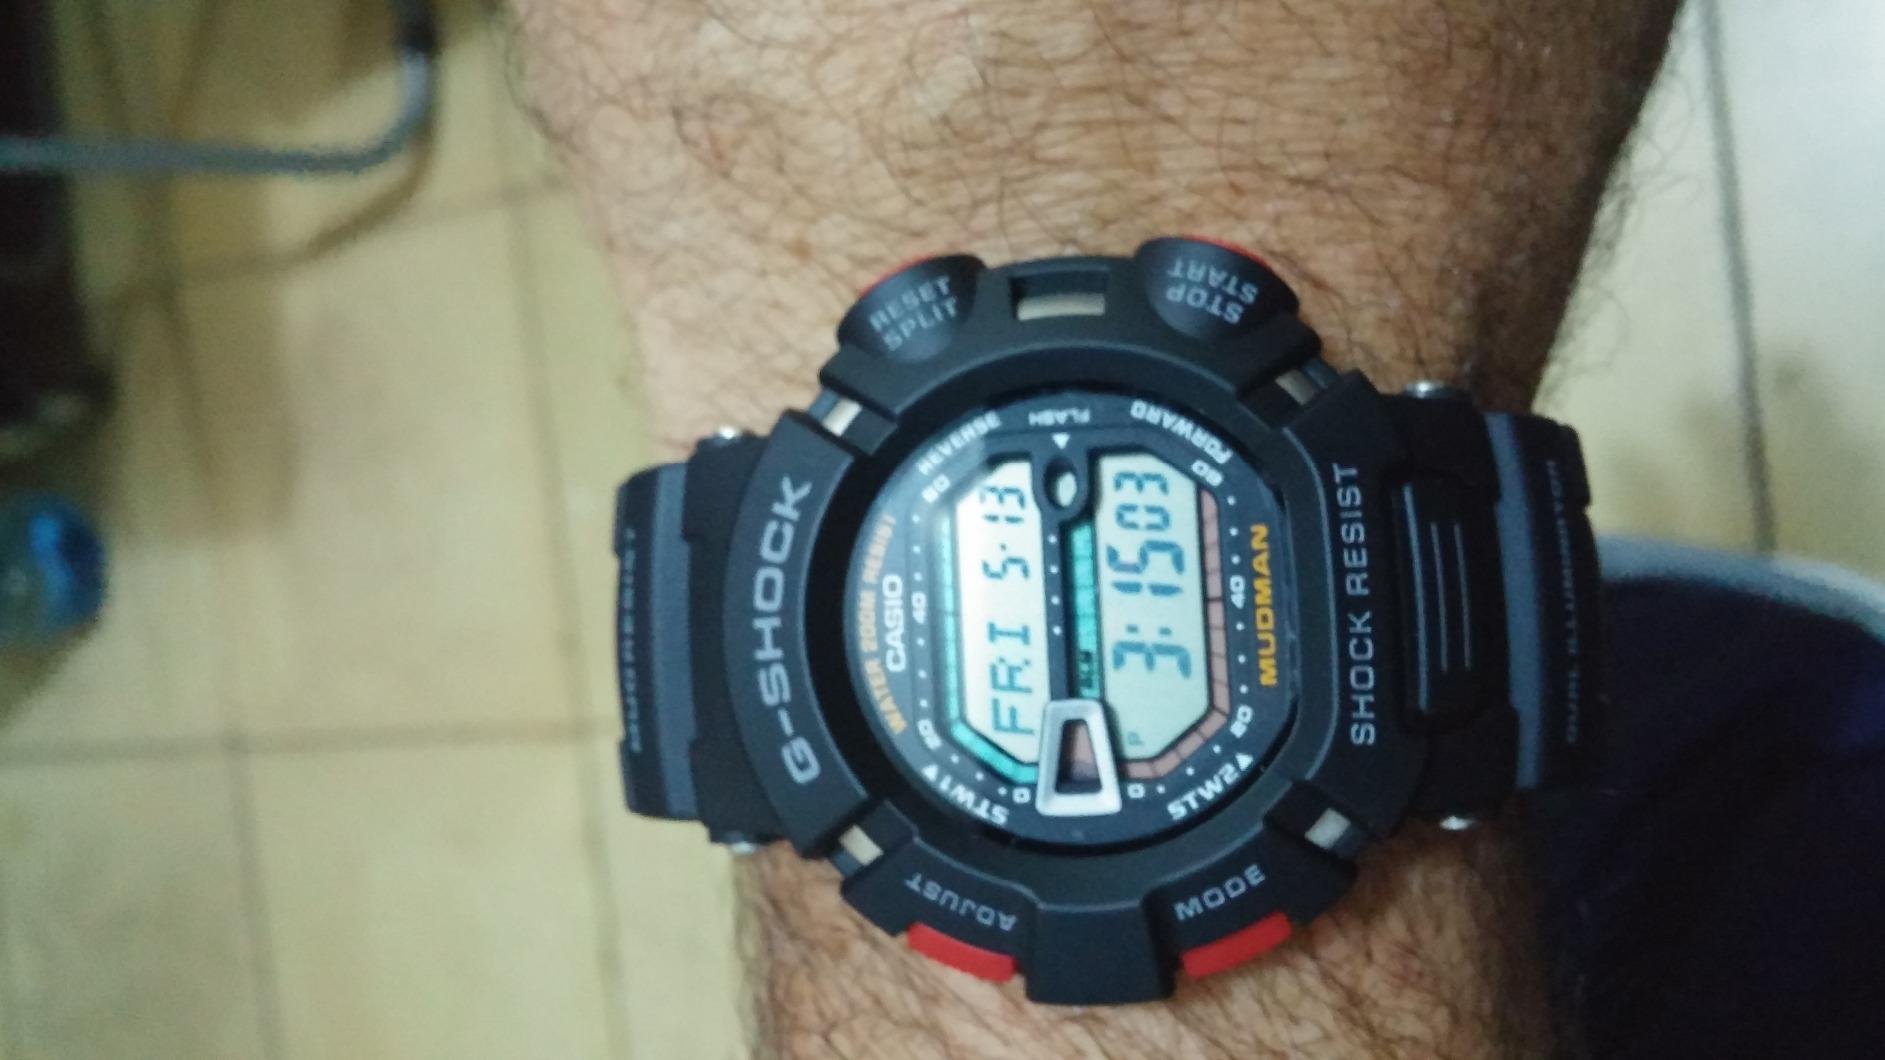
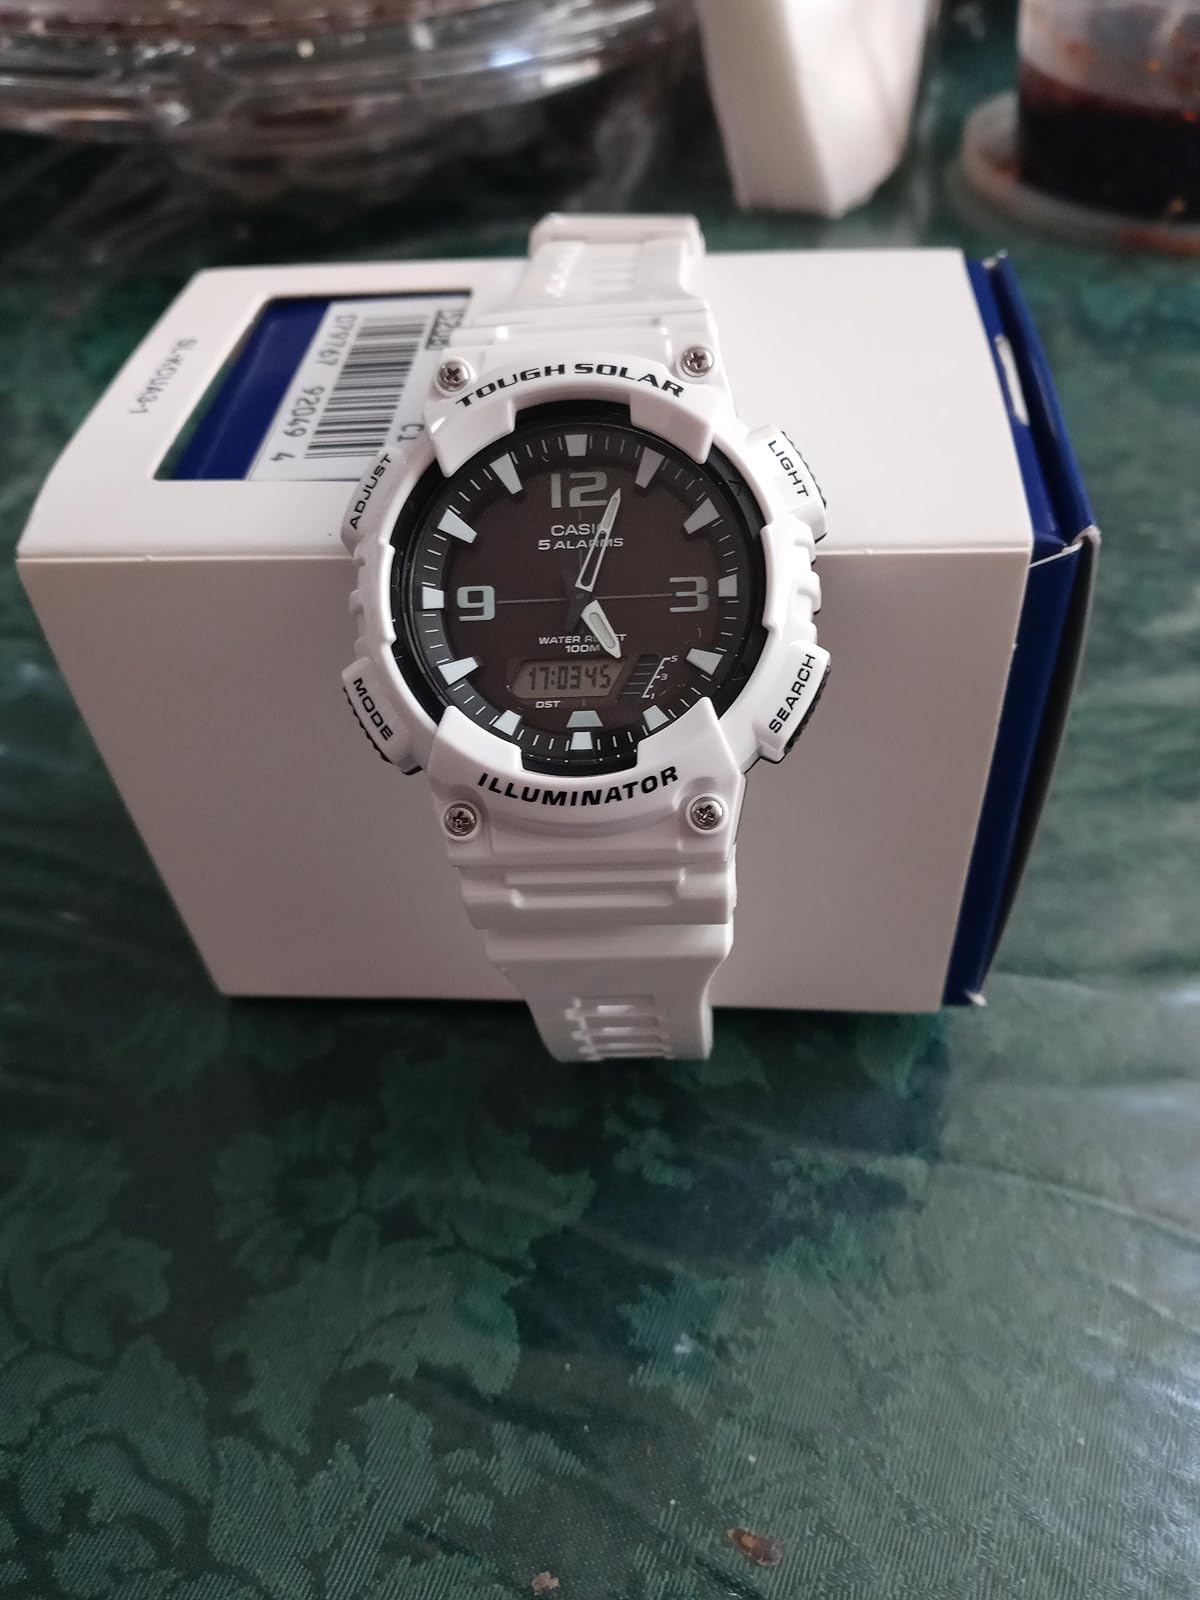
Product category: accessories_watch
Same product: no